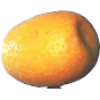
Label: Kumquats 1